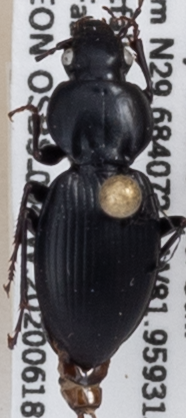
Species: Cyclotrachelus faber
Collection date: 2020-06-18
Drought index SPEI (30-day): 1.69
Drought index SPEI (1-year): -0.39
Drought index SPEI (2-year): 0.8